Frierson-Coble House

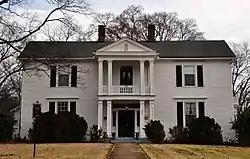
The Frierson-Coble House in 2014

The Frierson-Coble House is a historic house in Shelbyville, Tennessee, U.S.. It was built in 1835 for Erwin J. Frierson, who was trained as a lawyer by James K. Polk, who went on to serve as the 11th President of the United States from 1845 to 1849. Frierson served as a member of the Tennessee House of Representatives in 1845. In 1888, the house was purchased by Dr Neely Coble, a physician; it was later inherited by his son, Thomas Coble, also a physician. By the 1980s, it still belonged to the Coble family. It has been listed on the National Register of Historic Places since April 12, 1982.